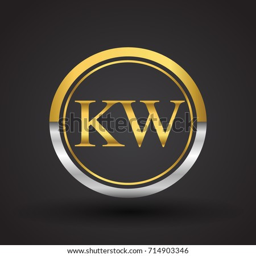
logo in a circle , gold and silver colored .